Question: Please indicate a possible affordance area of the frisbee that can be used for holding
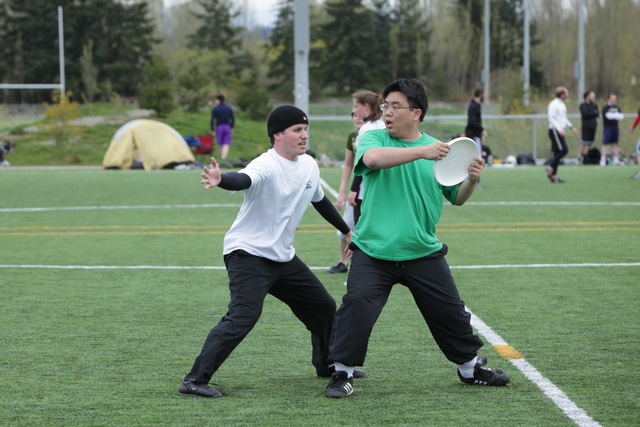
Answer: [432.401, 133.664, 481.966, 188.012]